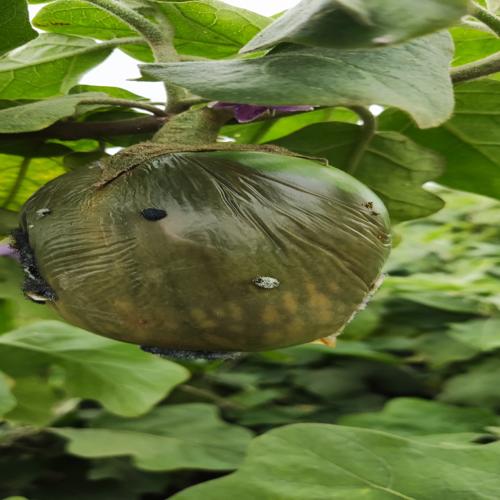
Label: Phomopsis Bright